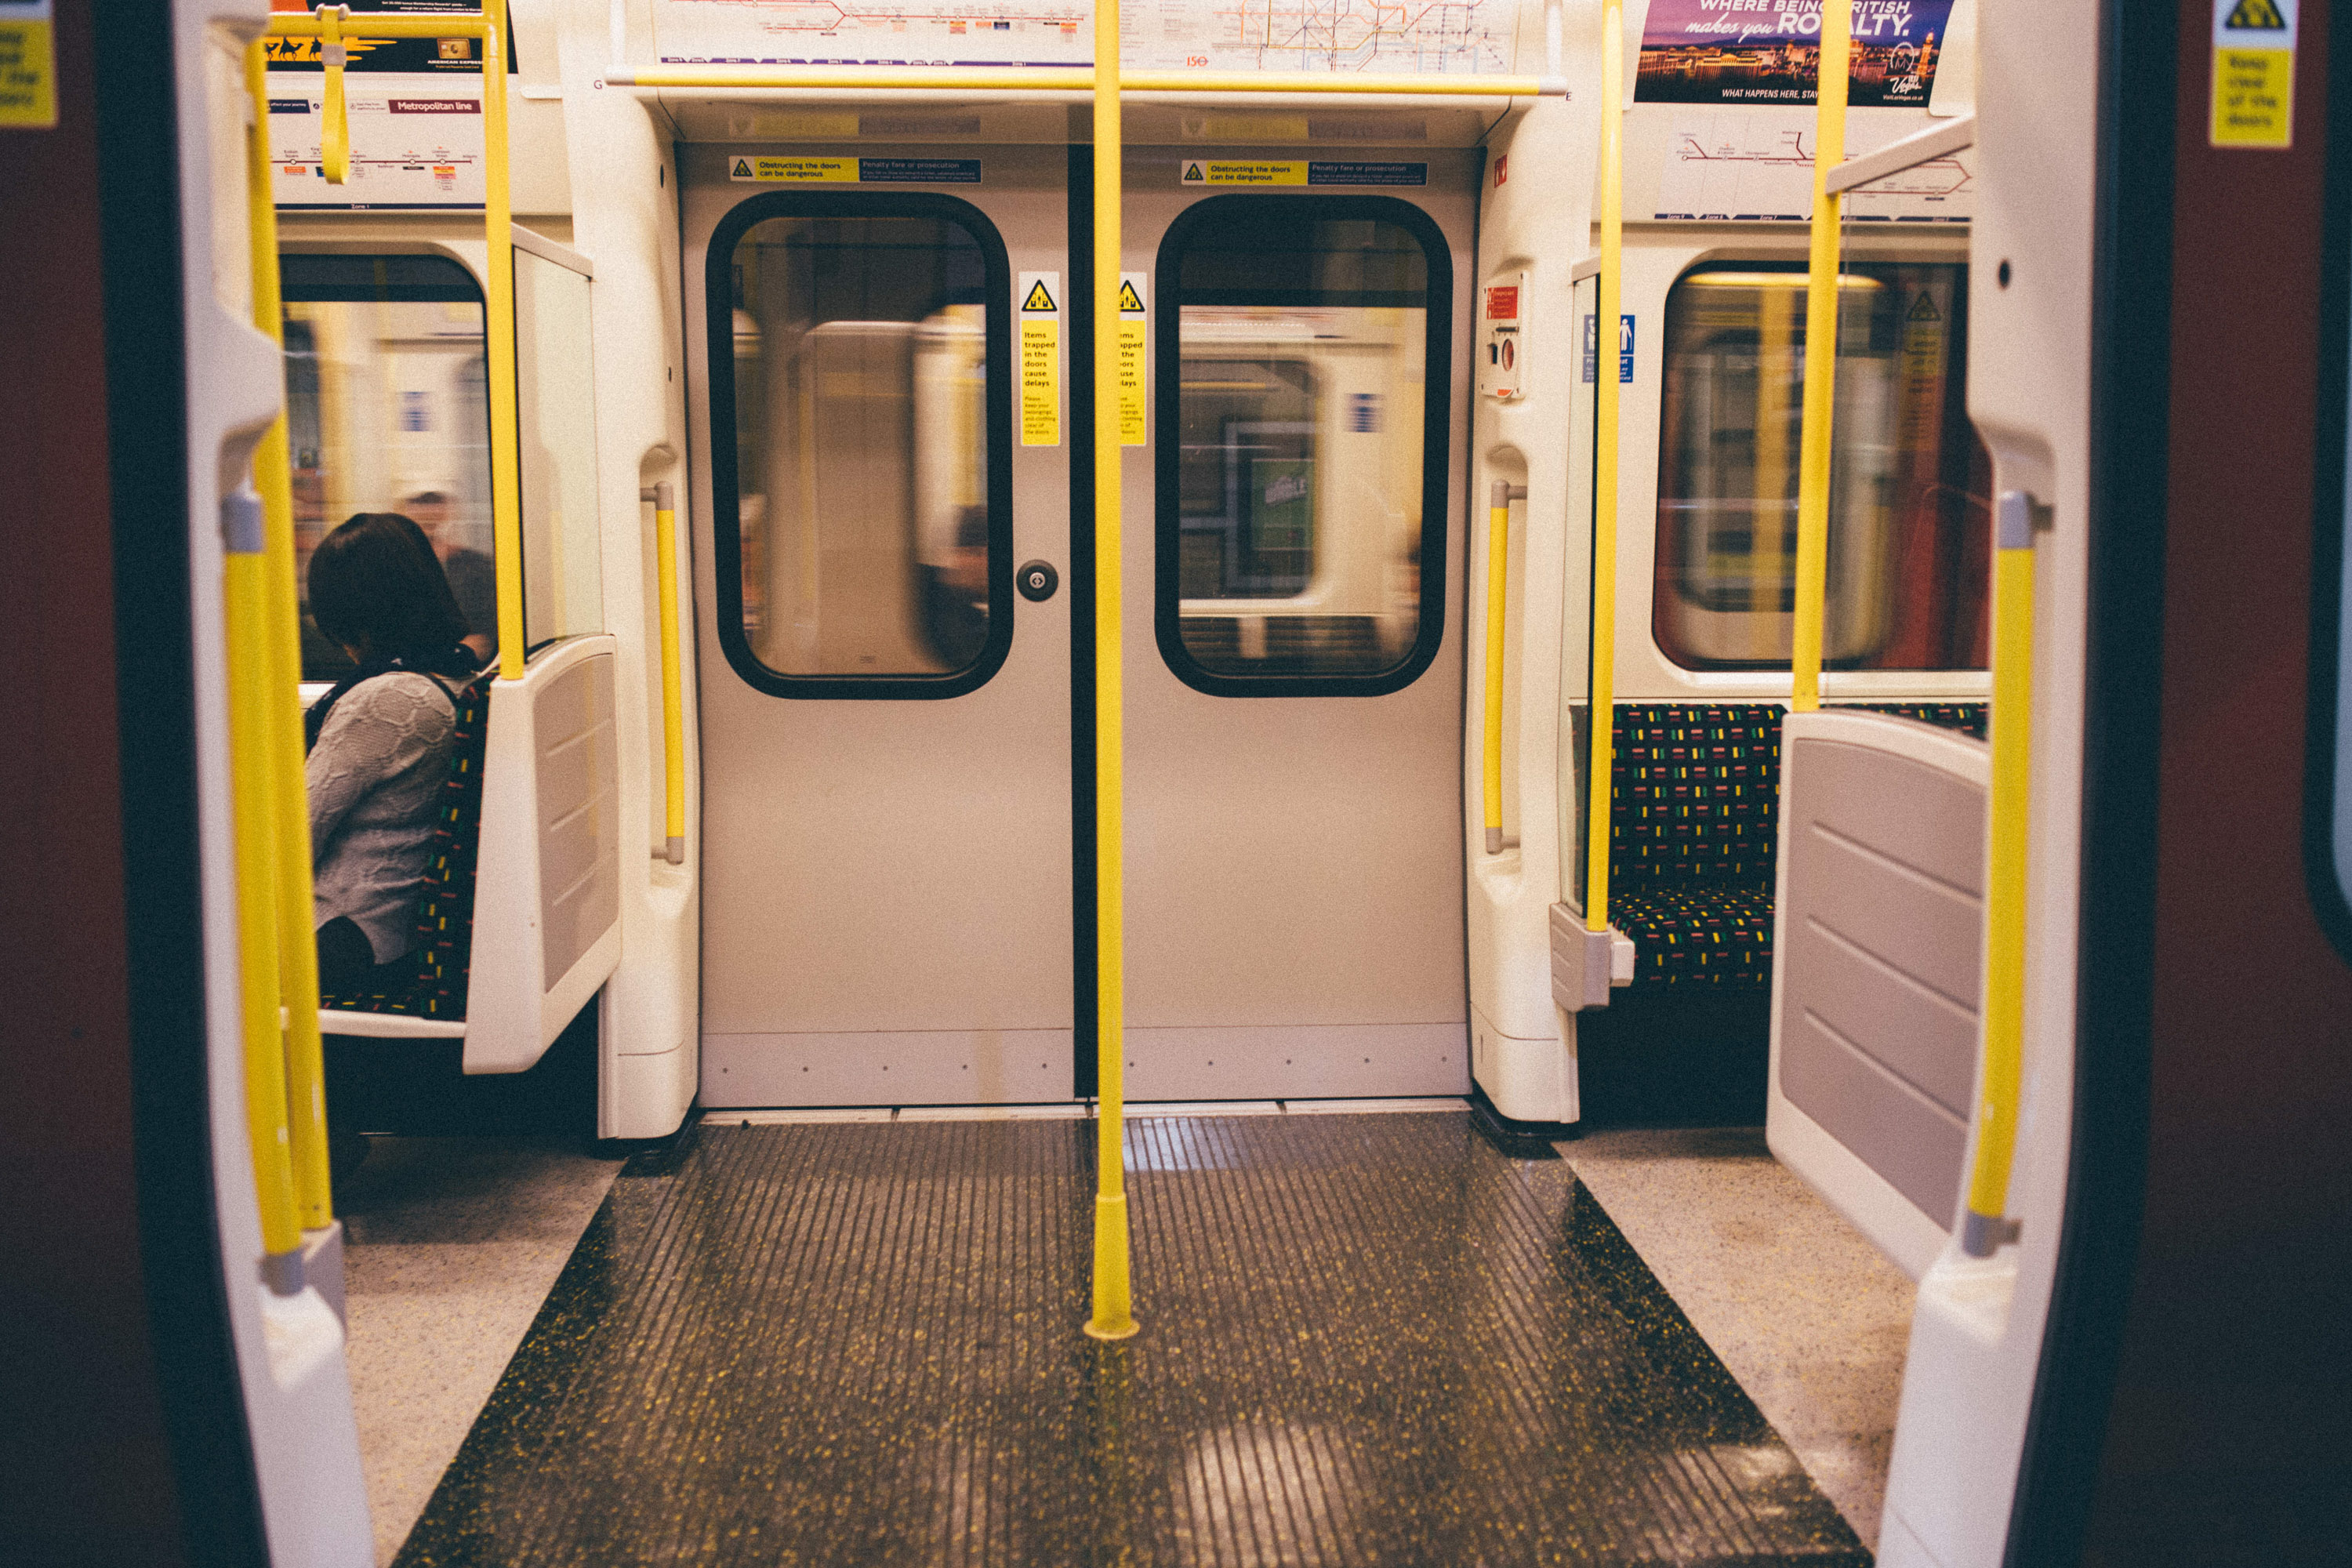
transport, public transport, yellow, door, metro, mode of transport, metropolitan area, vehicle, rolling stock, passenger car, train, building